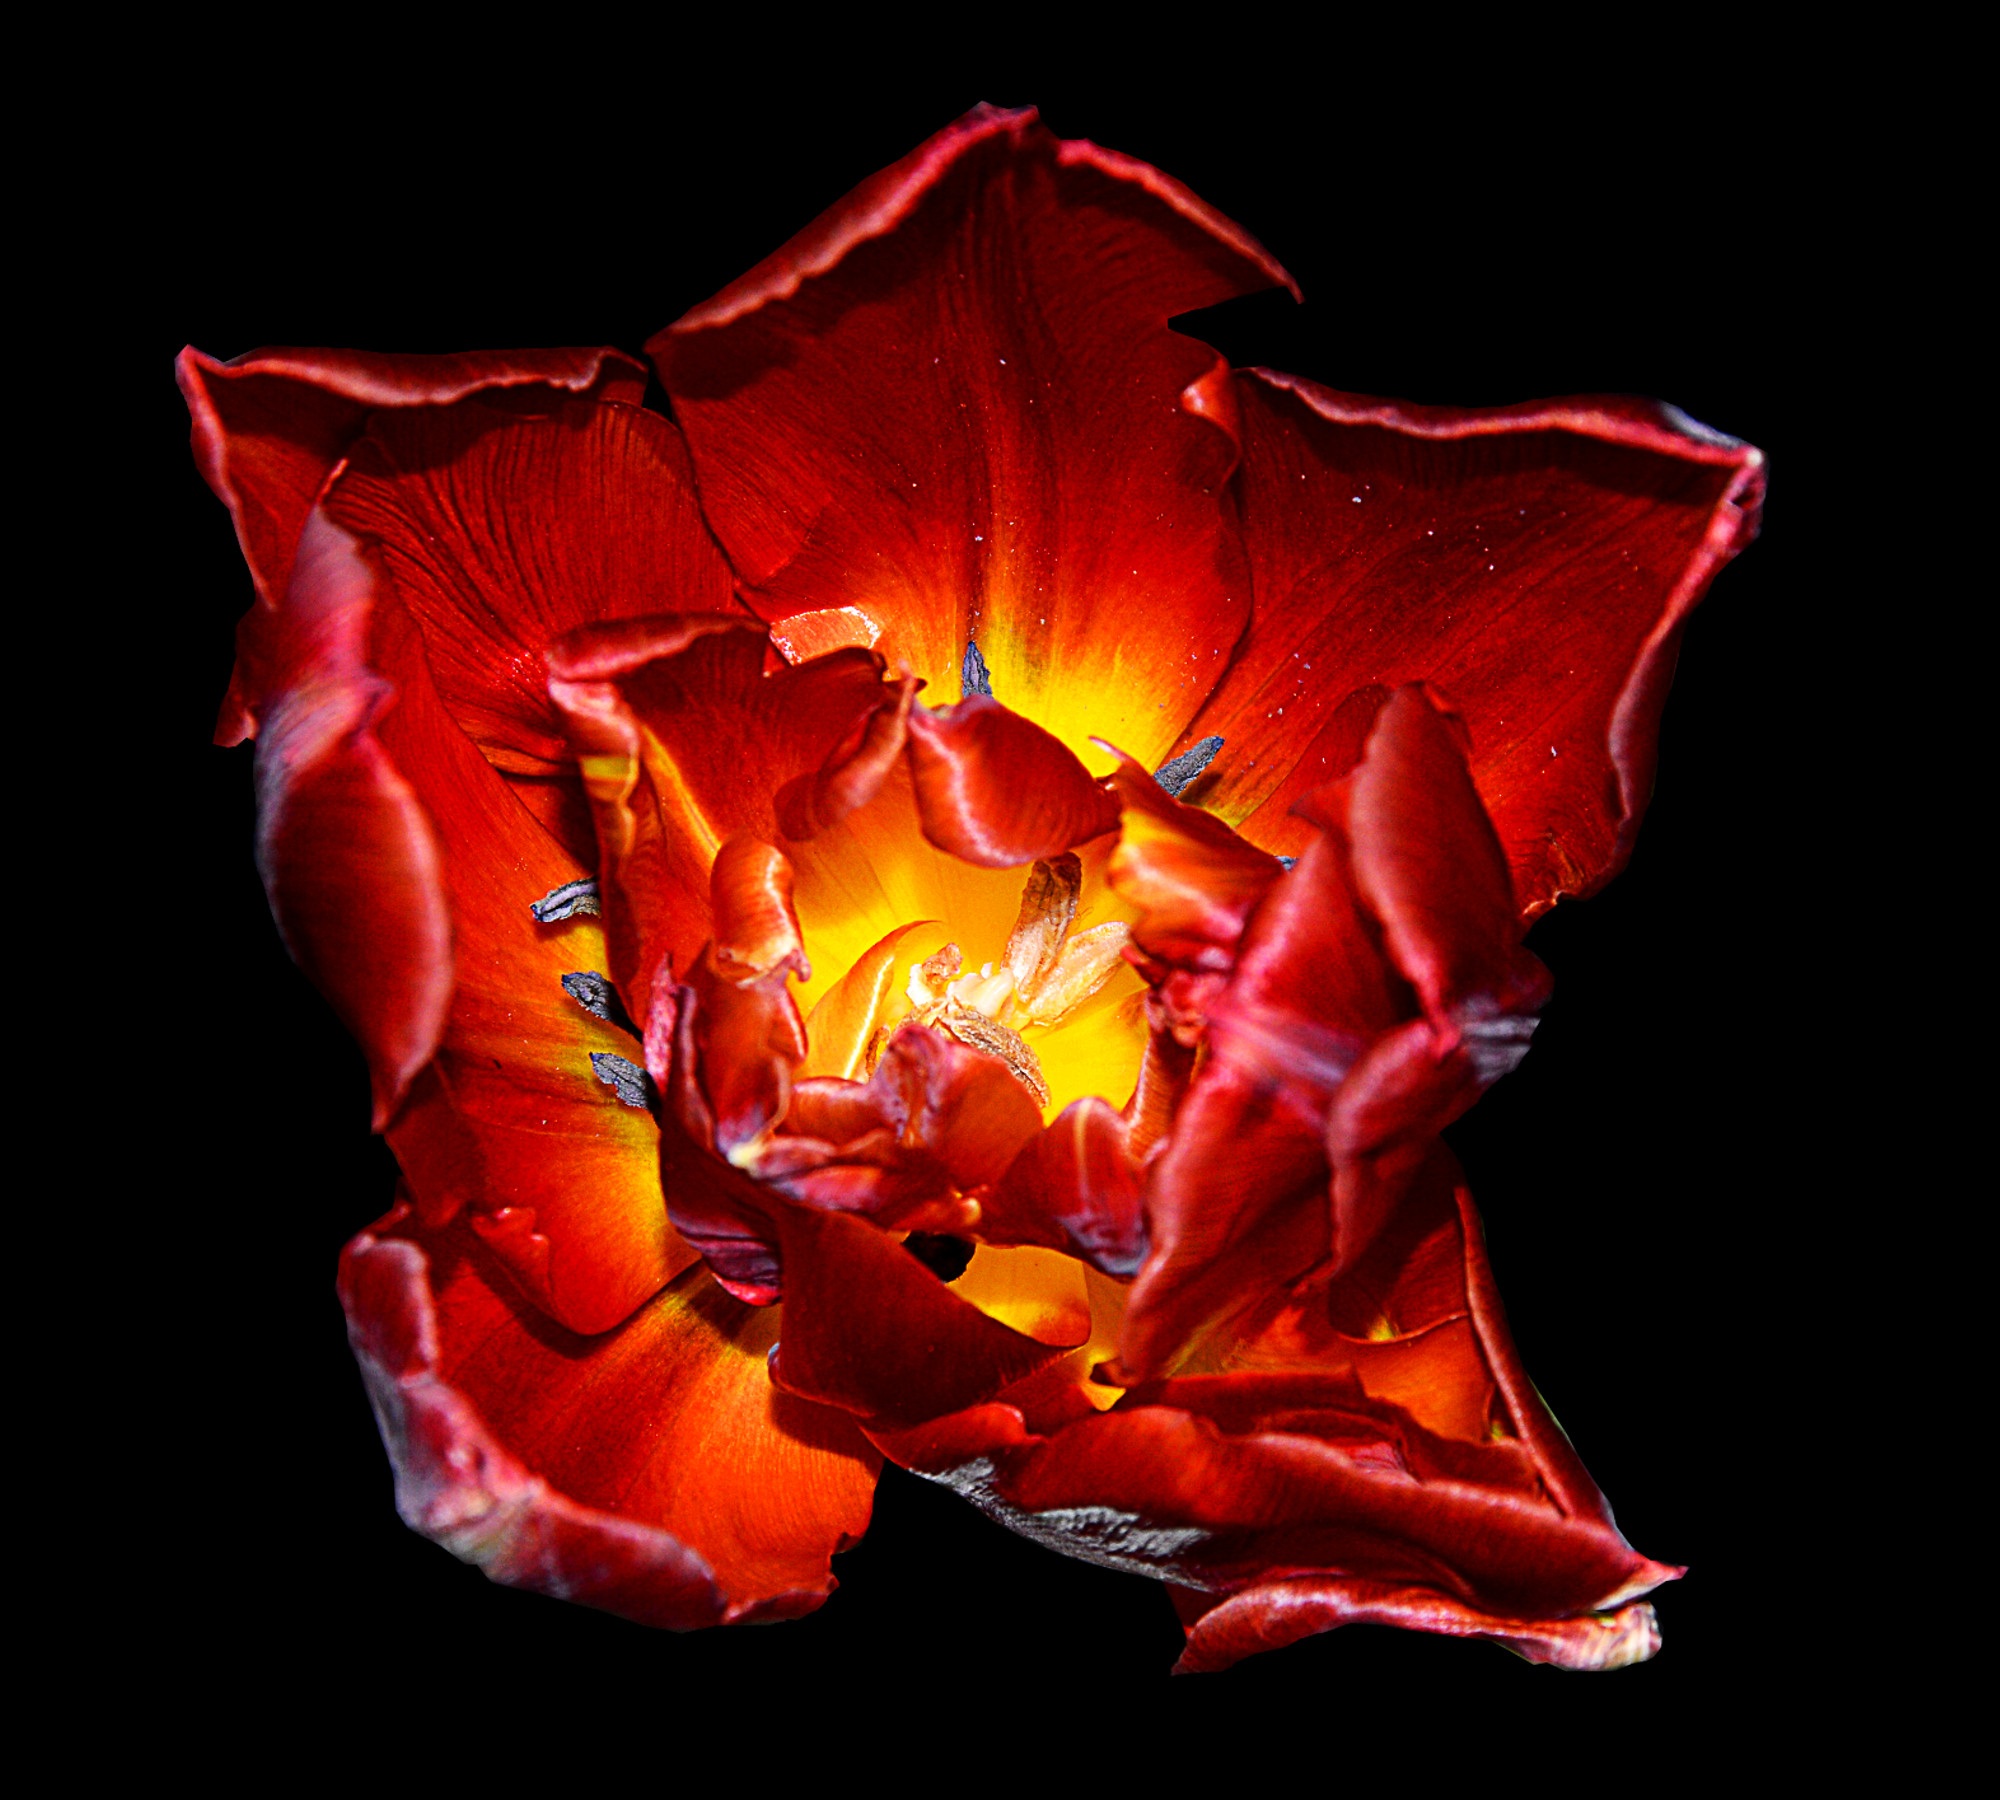
plant, flower, petal, tulip, spring, red, flame, human body, organ, macro photography, black background, flowering plant, red yellow, land plant